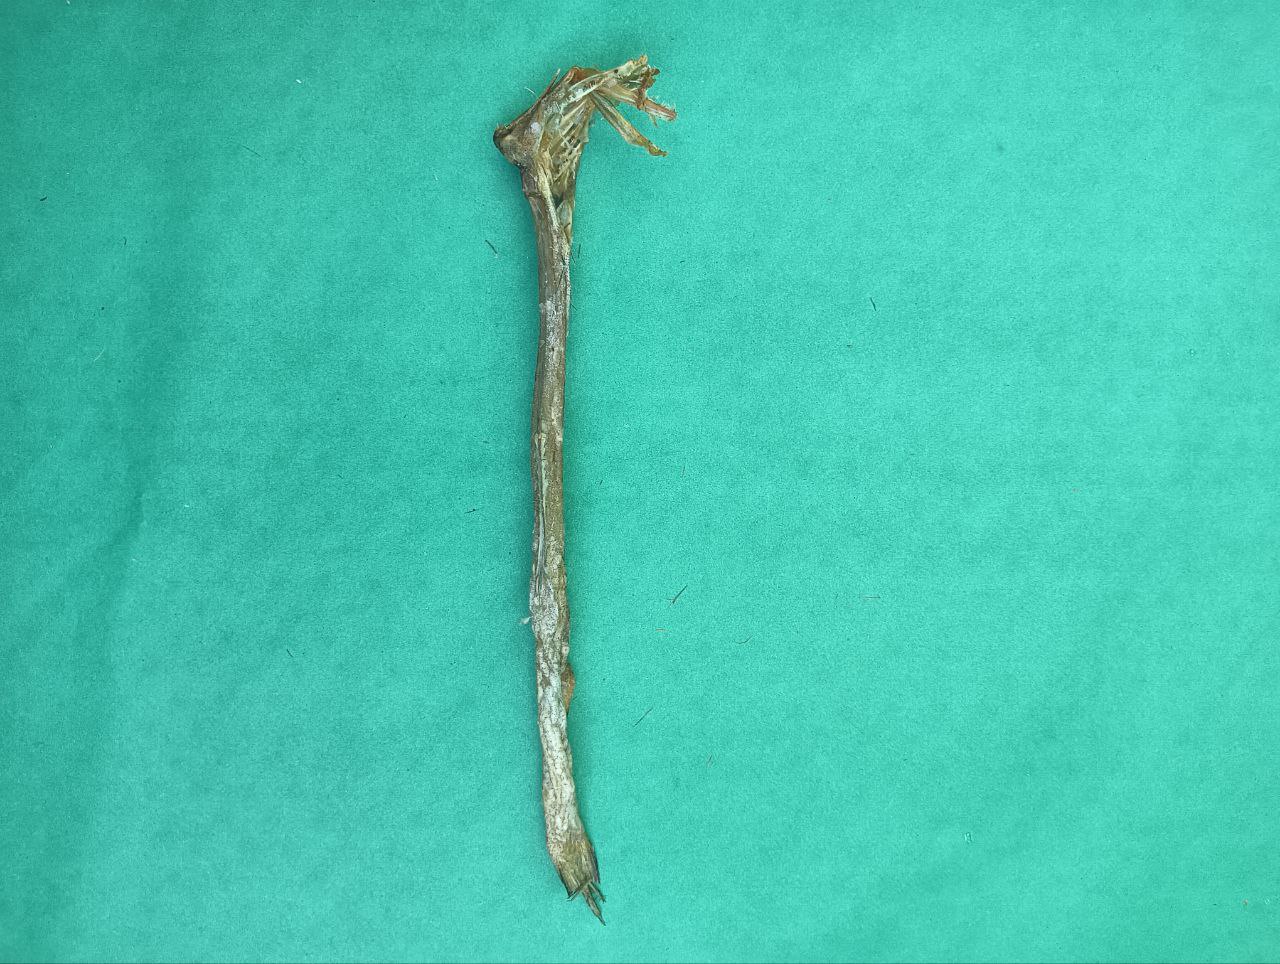
Species: Loitta